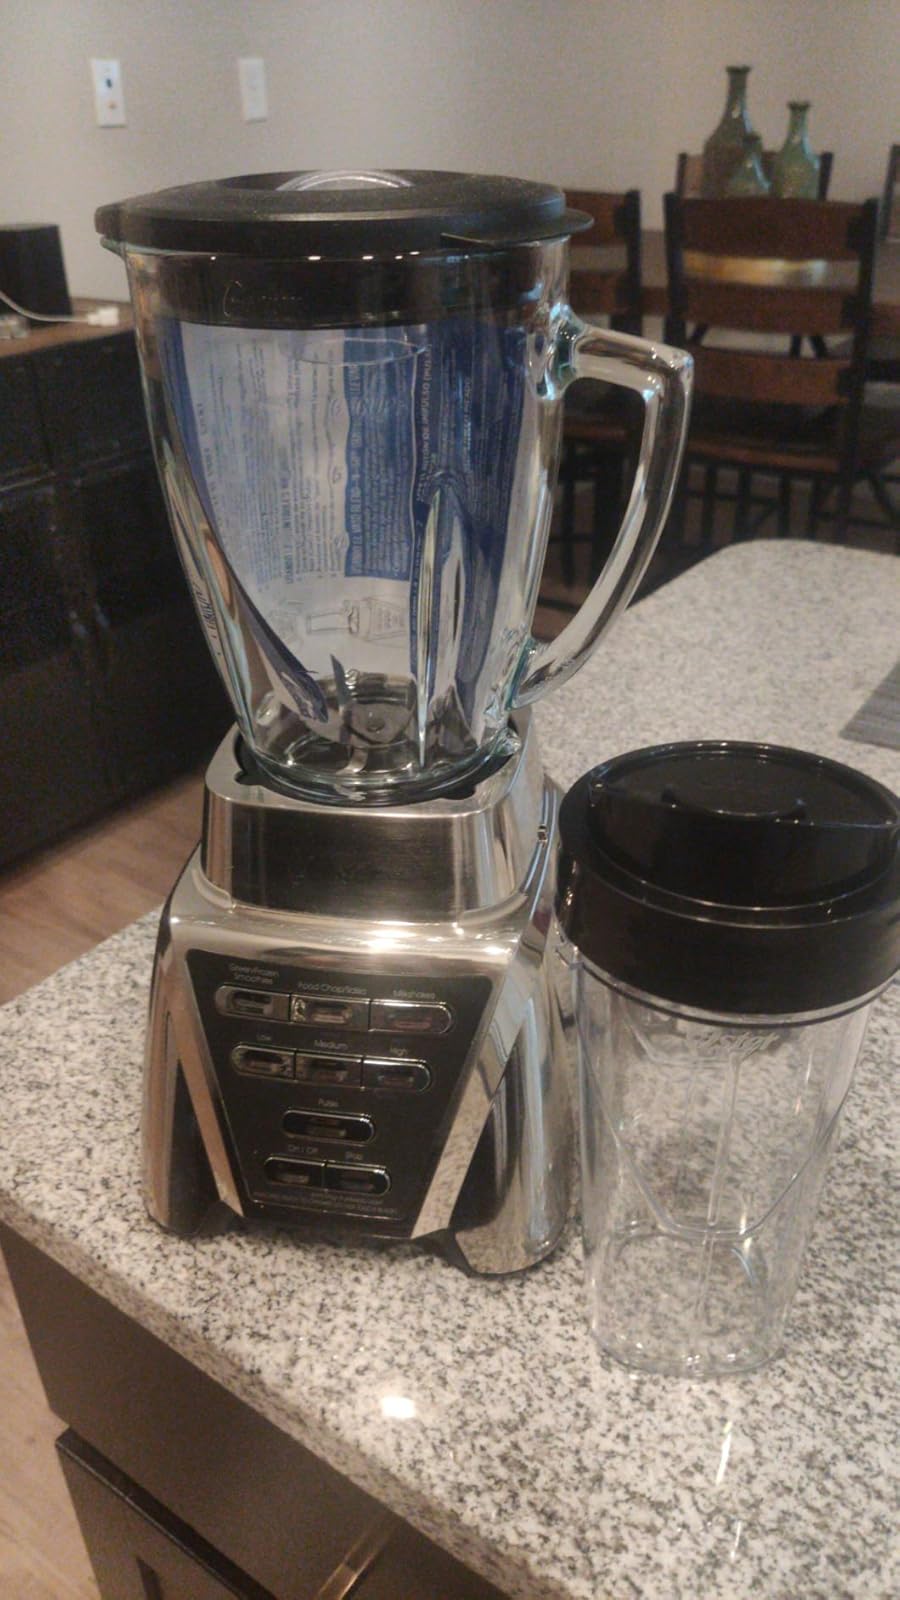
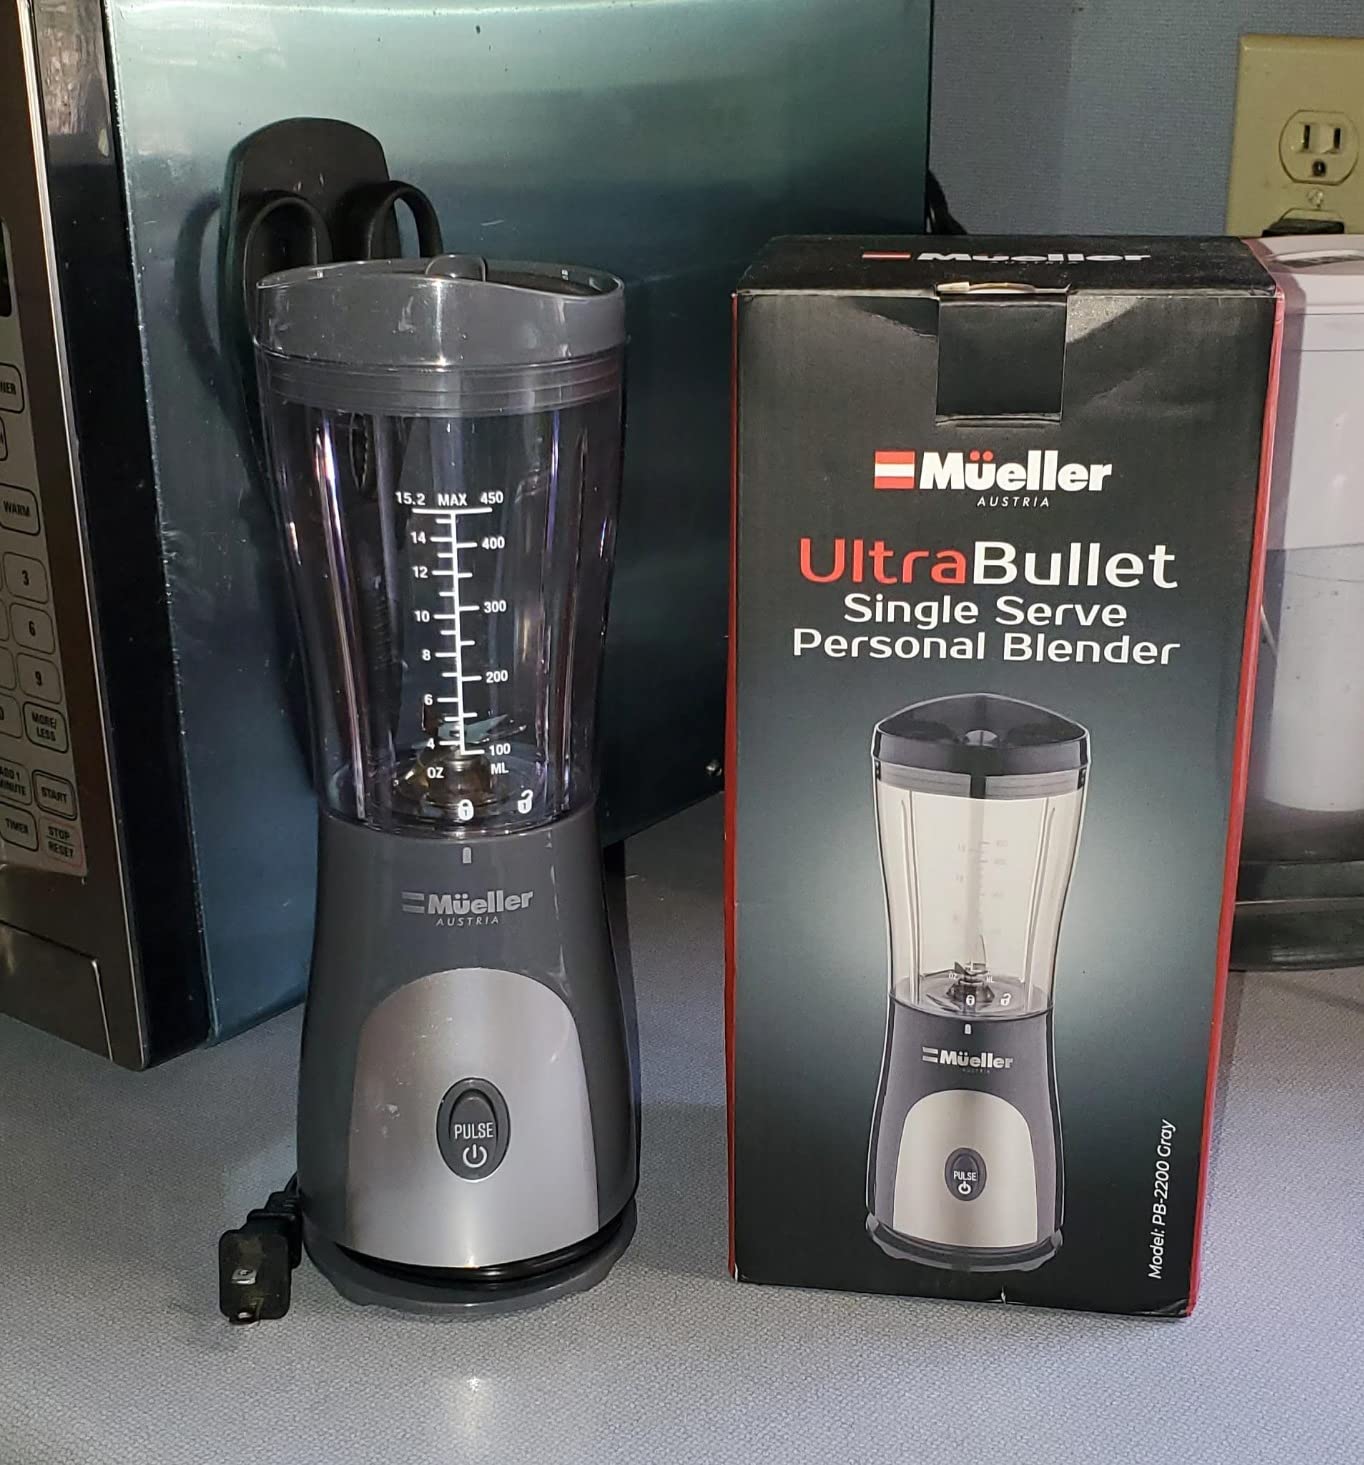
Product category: items_blender
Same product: no